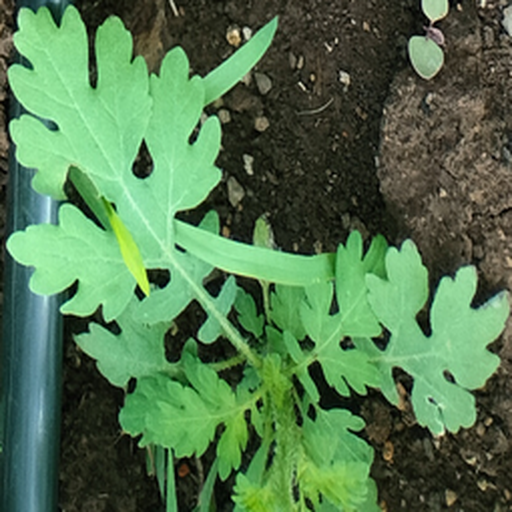
Weed species: Gajar_gavat_(Parthenium hysterophorus)